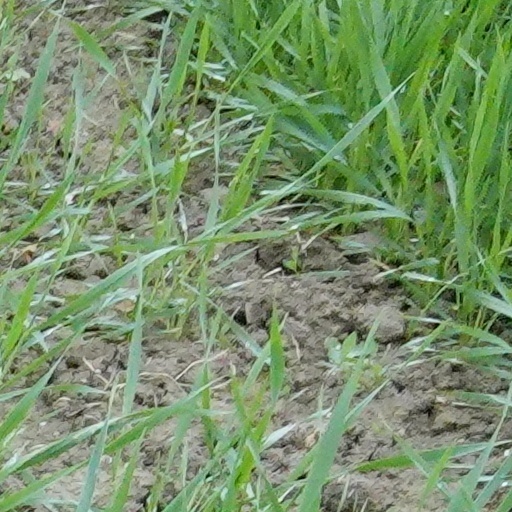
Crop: wheat